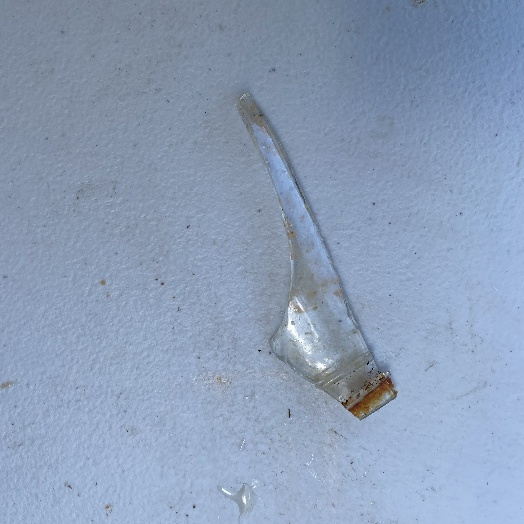
Label: Glass